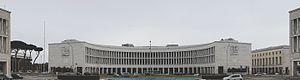
Les Palais de l'INA et de l'INPS sont situés place des Nations unies, dans le quartier de l'Europe à Rome.